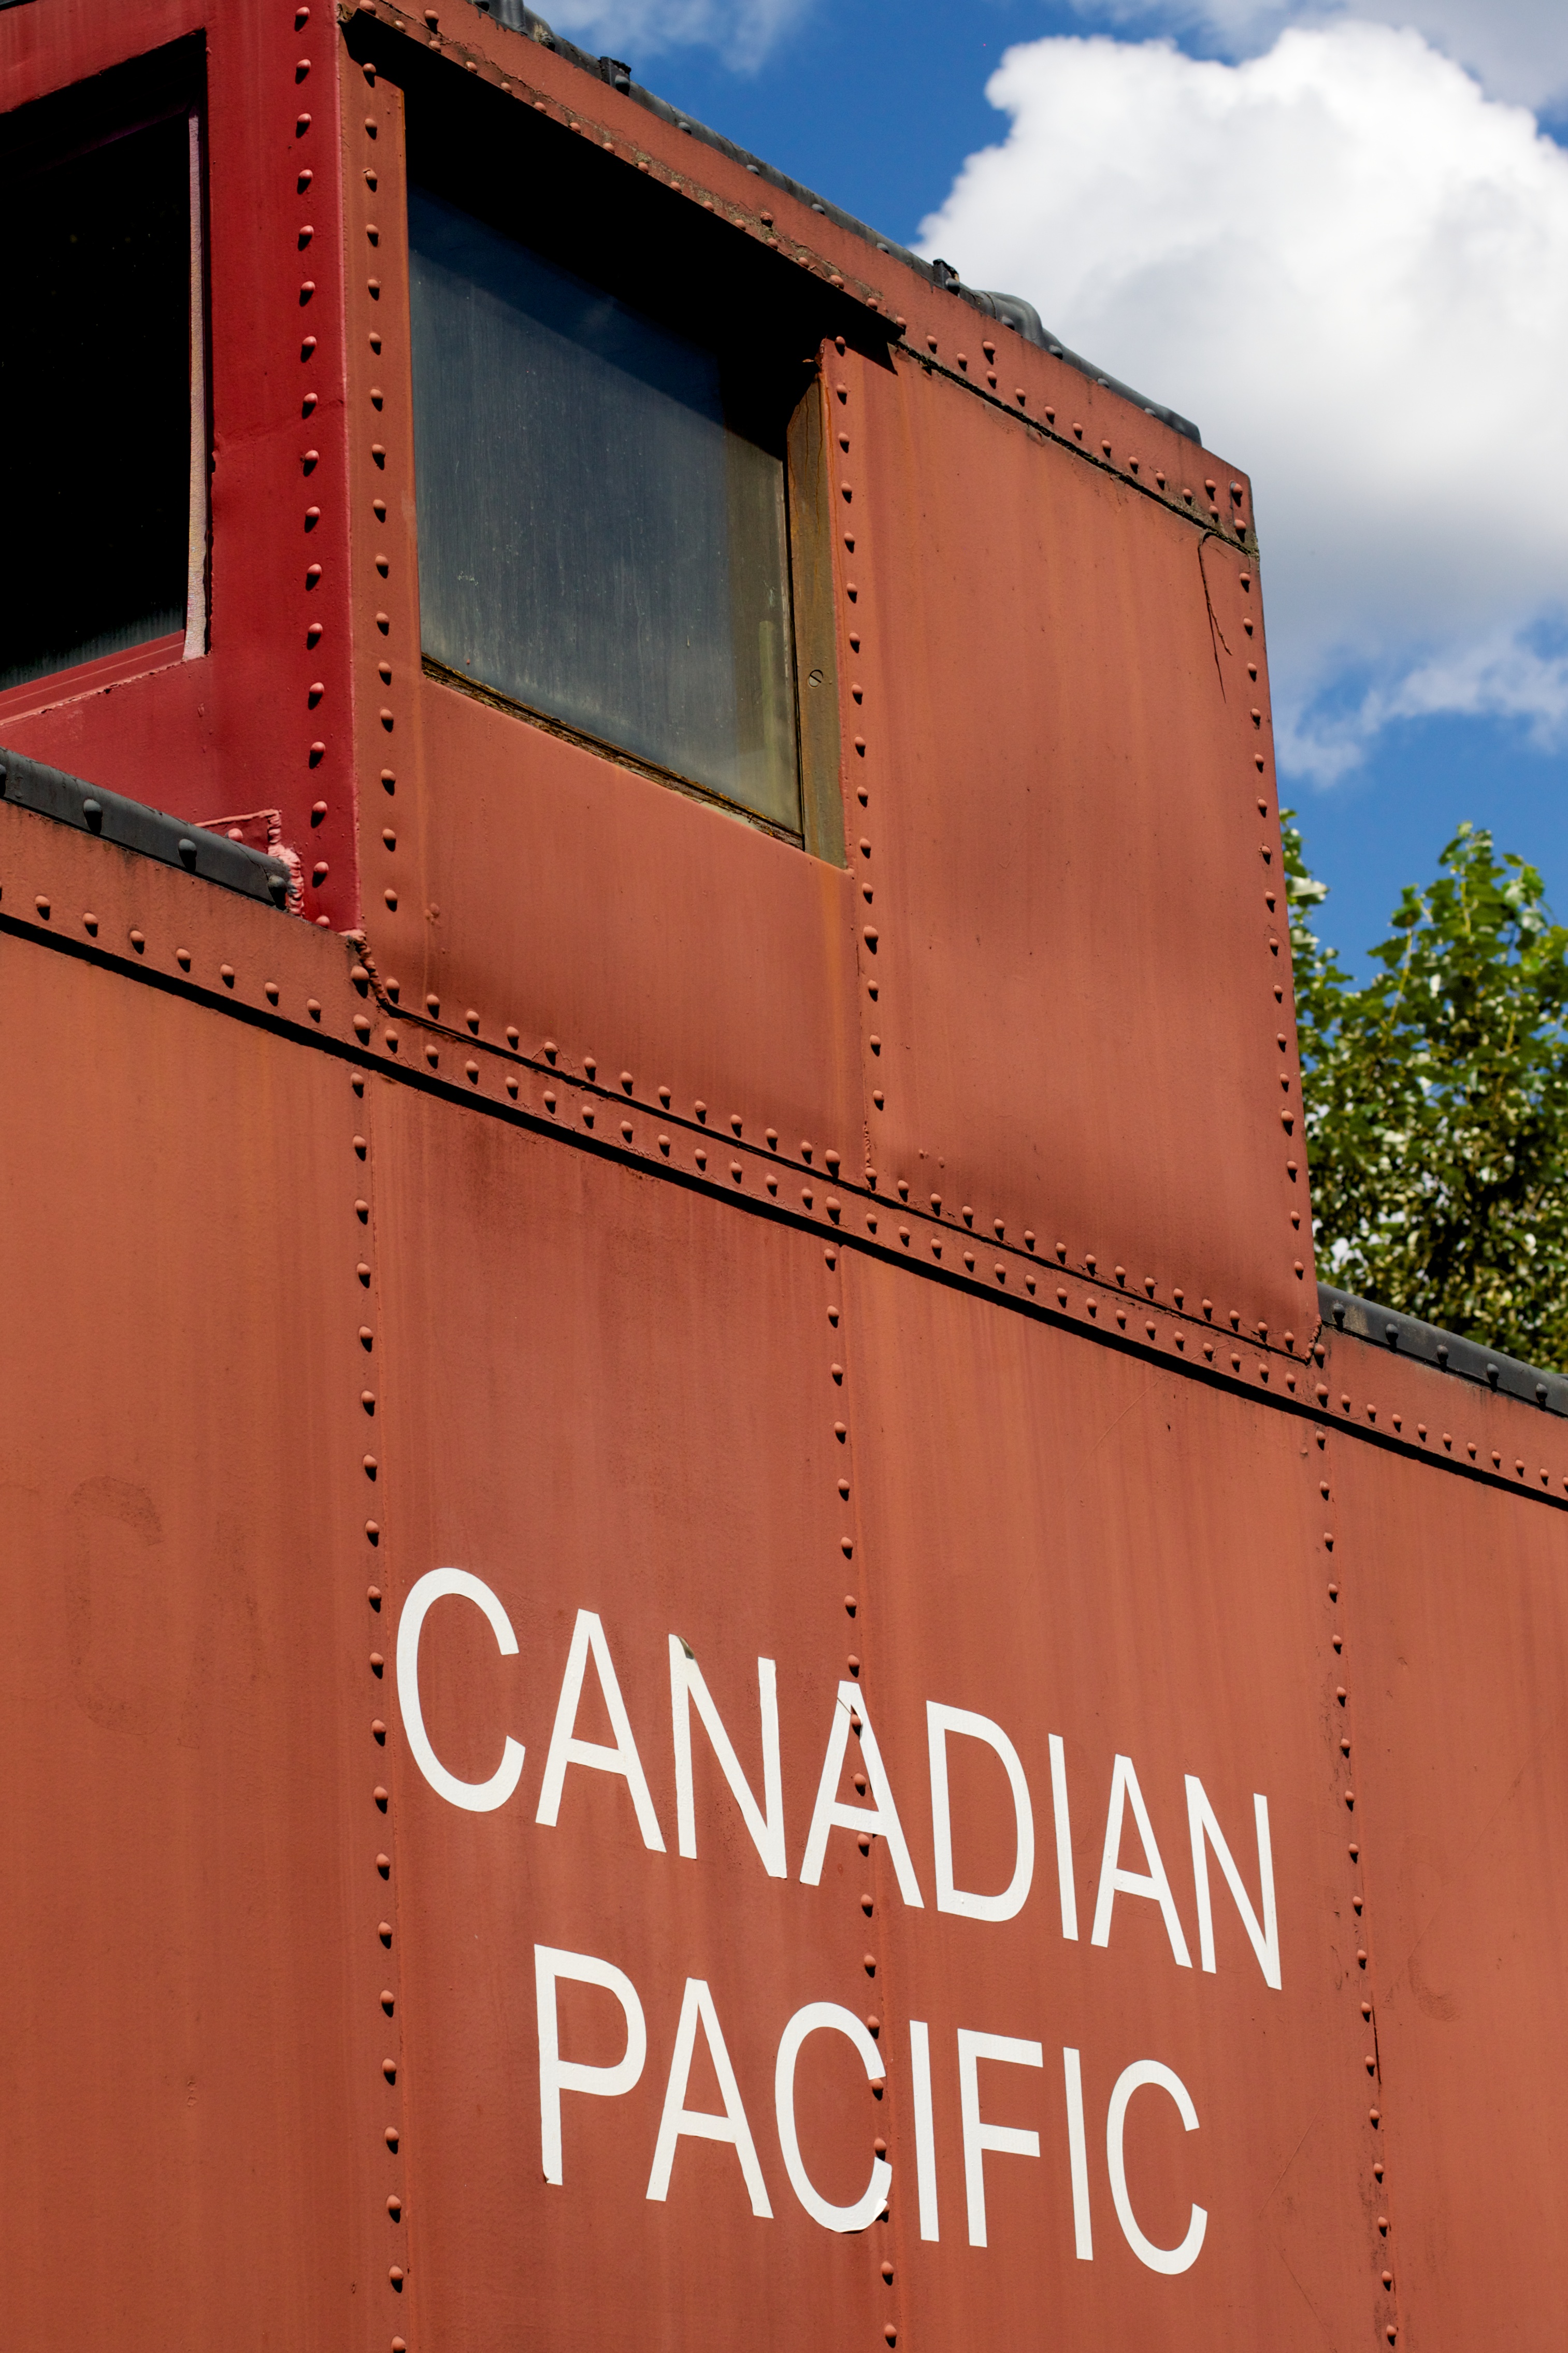
wood, wall, sign, red, color, odyssey